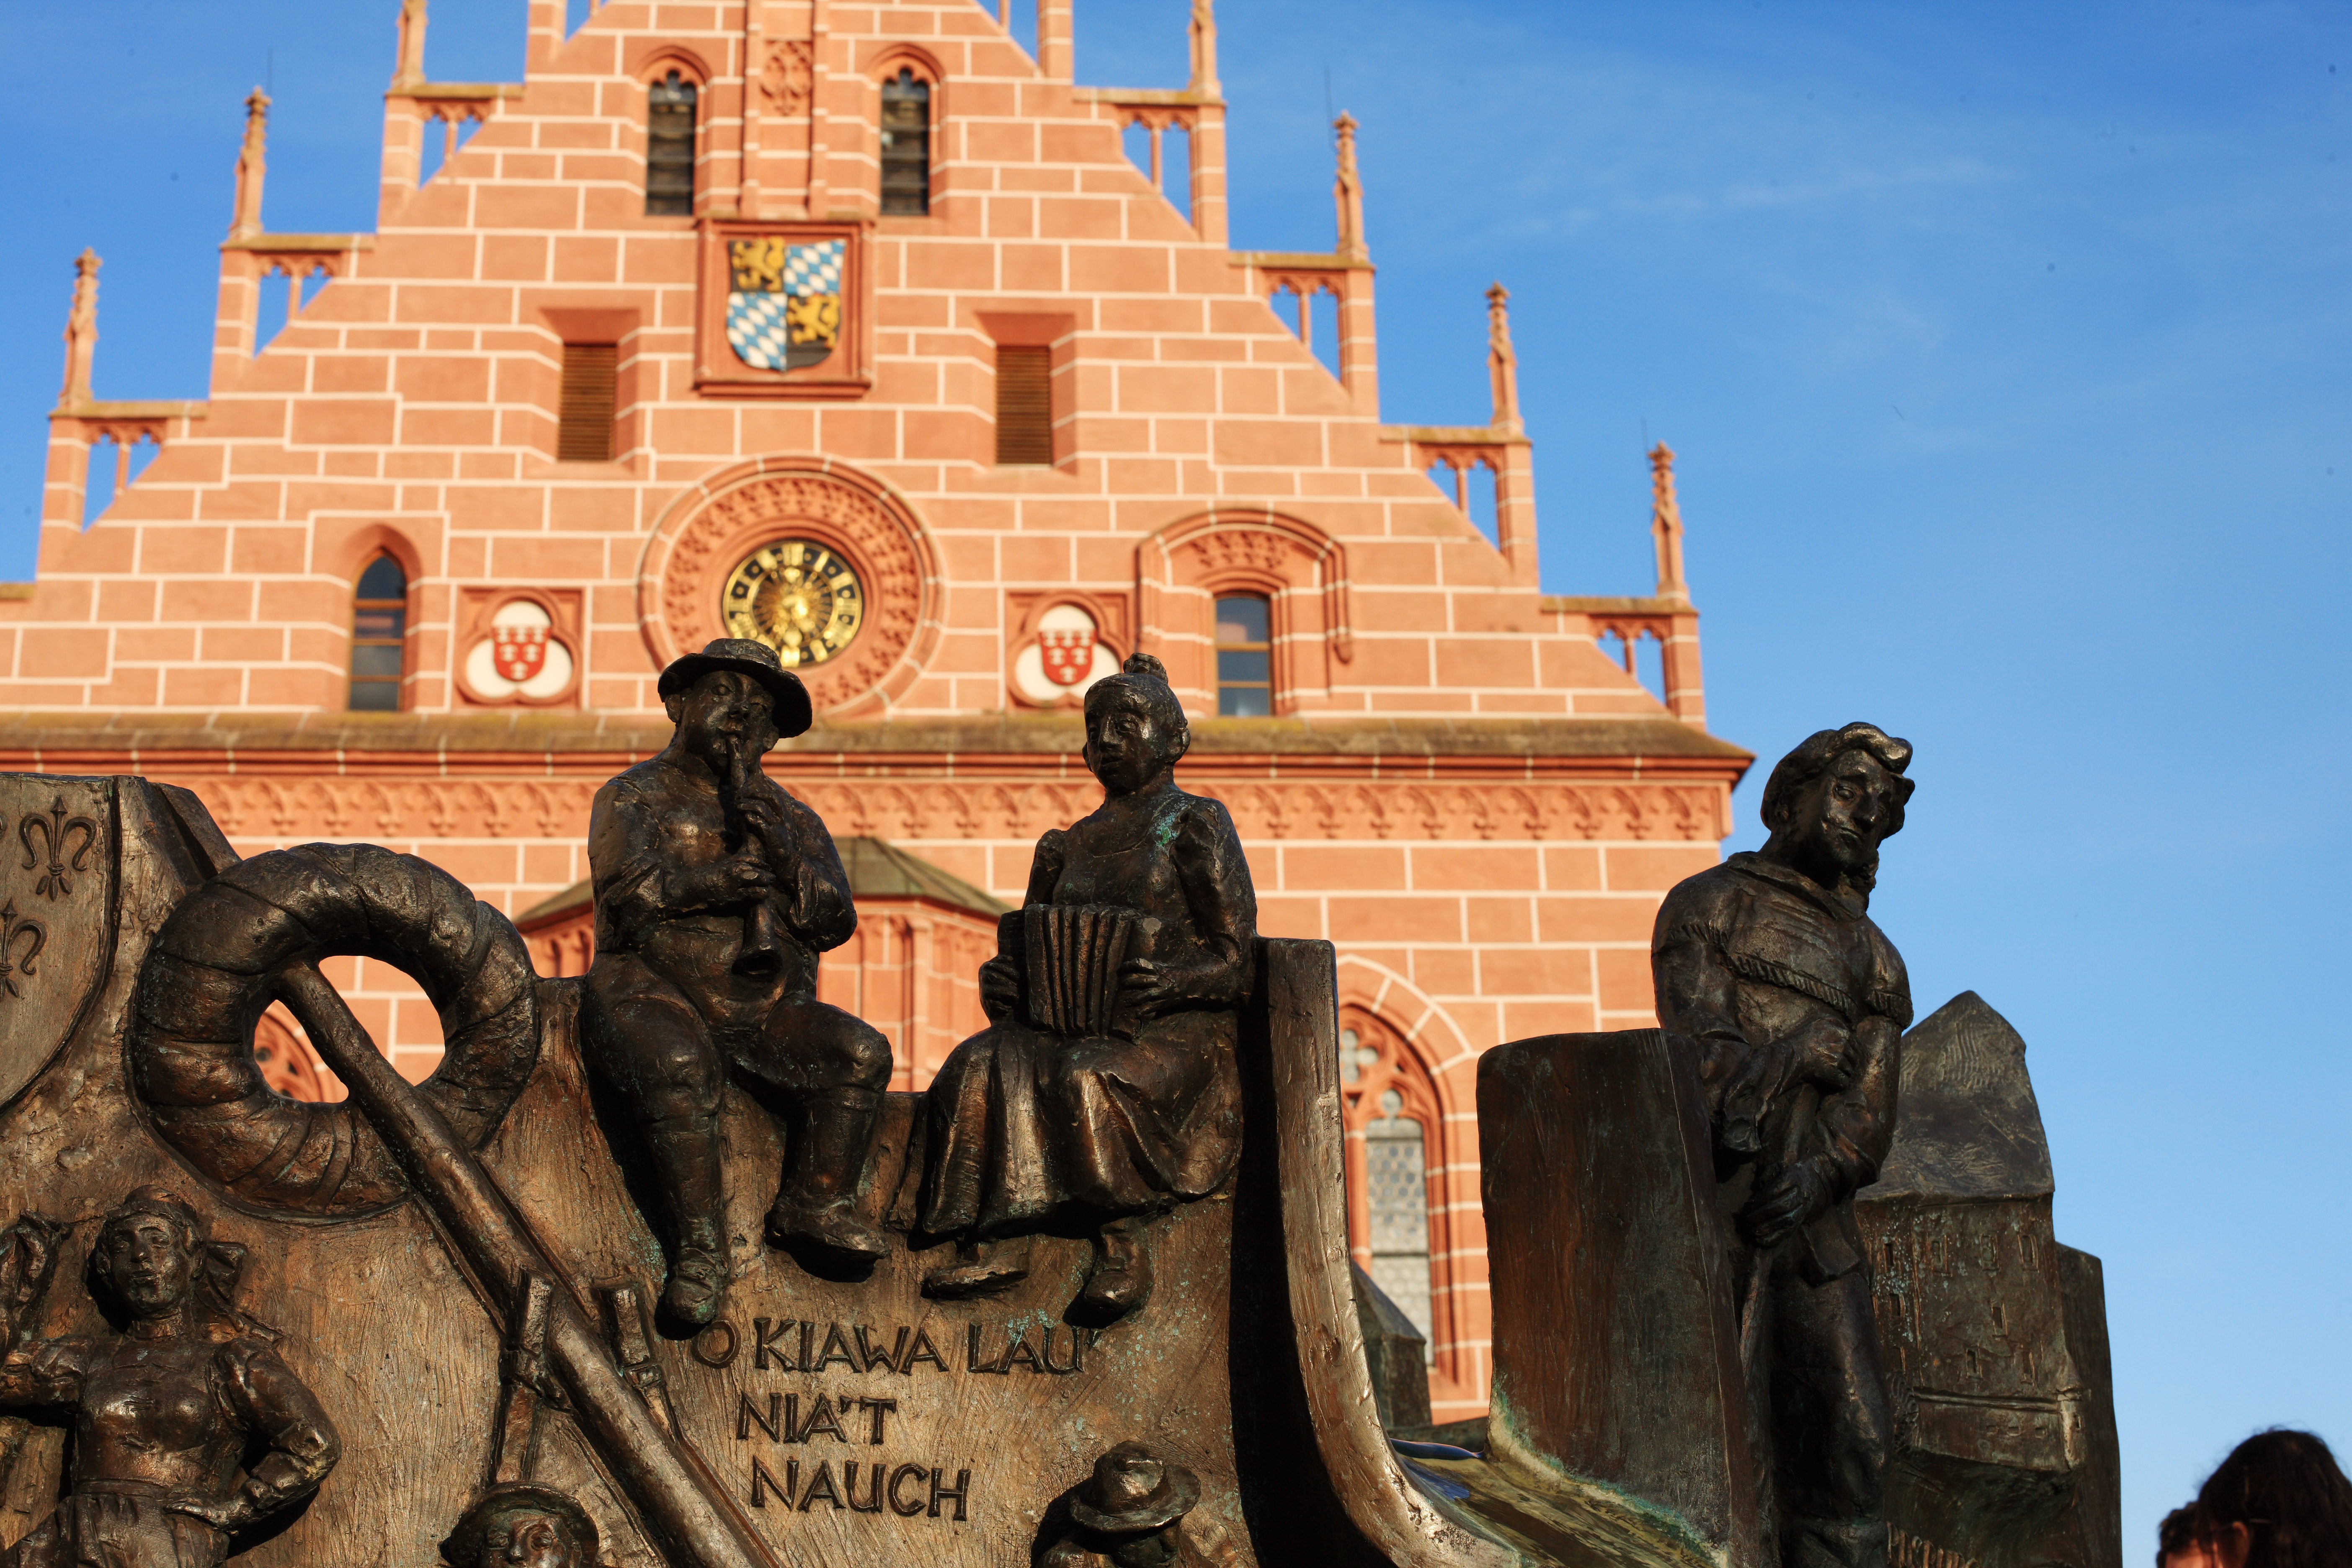
architecture, building, monument, travel, statue, landmark, facade, tourism, place of worship, old town, sculpture, temple, bavaria, historically, town hall, old town hall, historic old town, hindu temple, ancient history, upper palatinate, sulzbach rosenberg